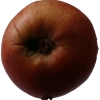
Label: Apple 17